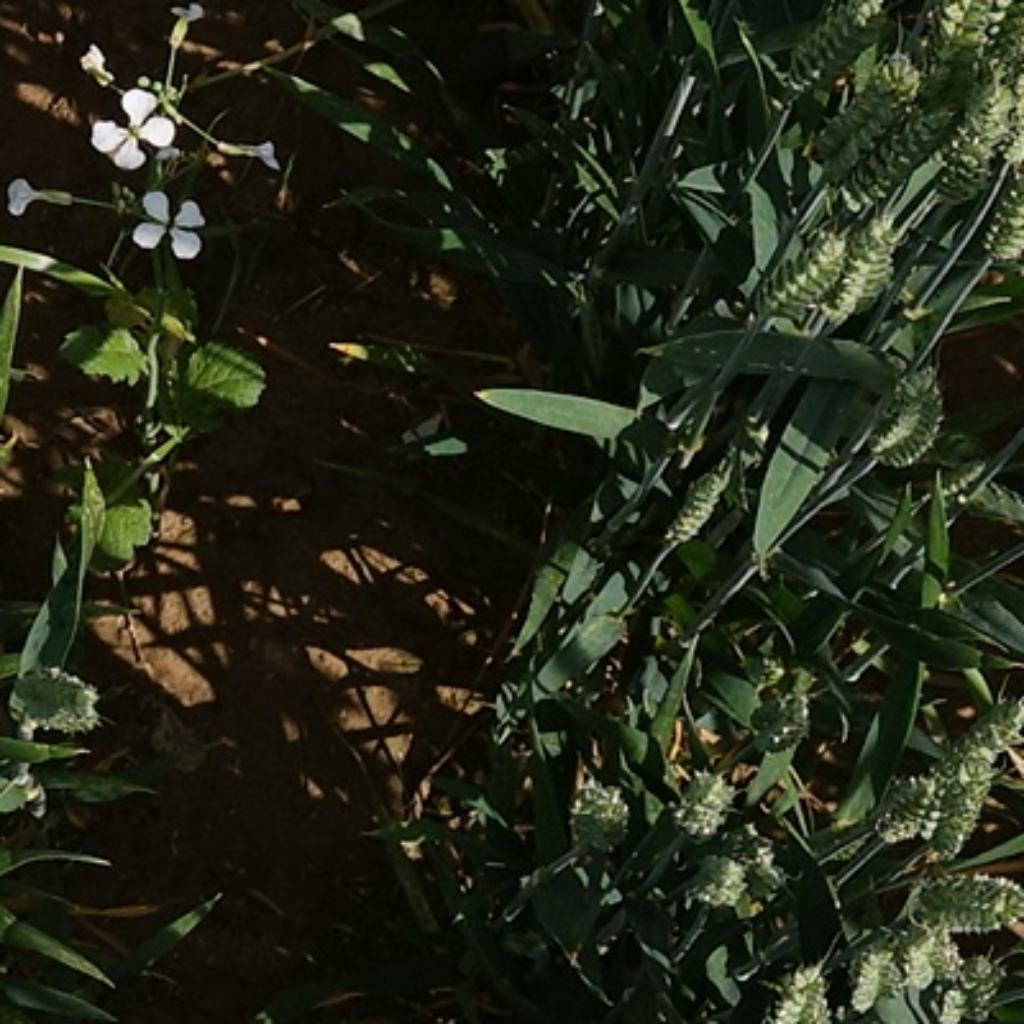
Country: France
Location: VLB
Wheat development stage: Filling